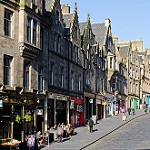
Label: street